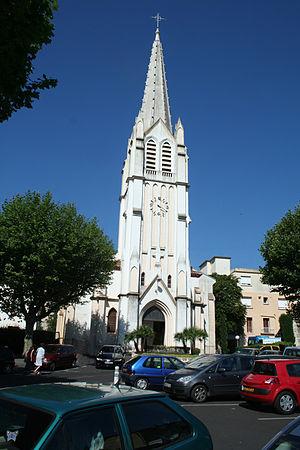
Lamalou-les-Bains - Hérault - église Saints-Pierre-et-Paul.
Lamalou-les-Bains est une commune française située dans le département de l'Hérault en région Occitanie.